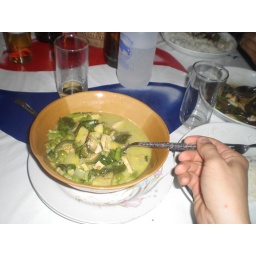
My St. Patty's day meal -- green curry with chicken -- in Vang Vieng, Laos.